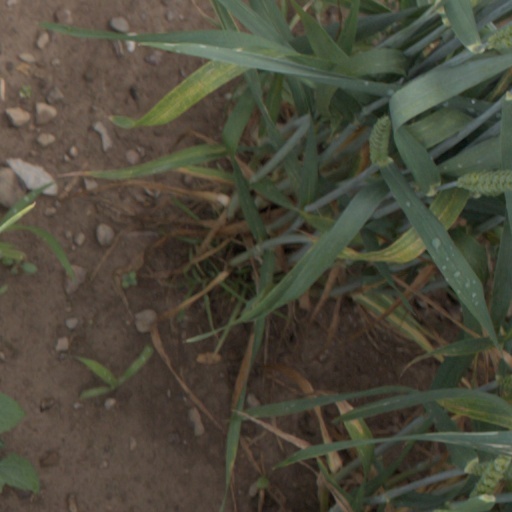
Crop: wheat